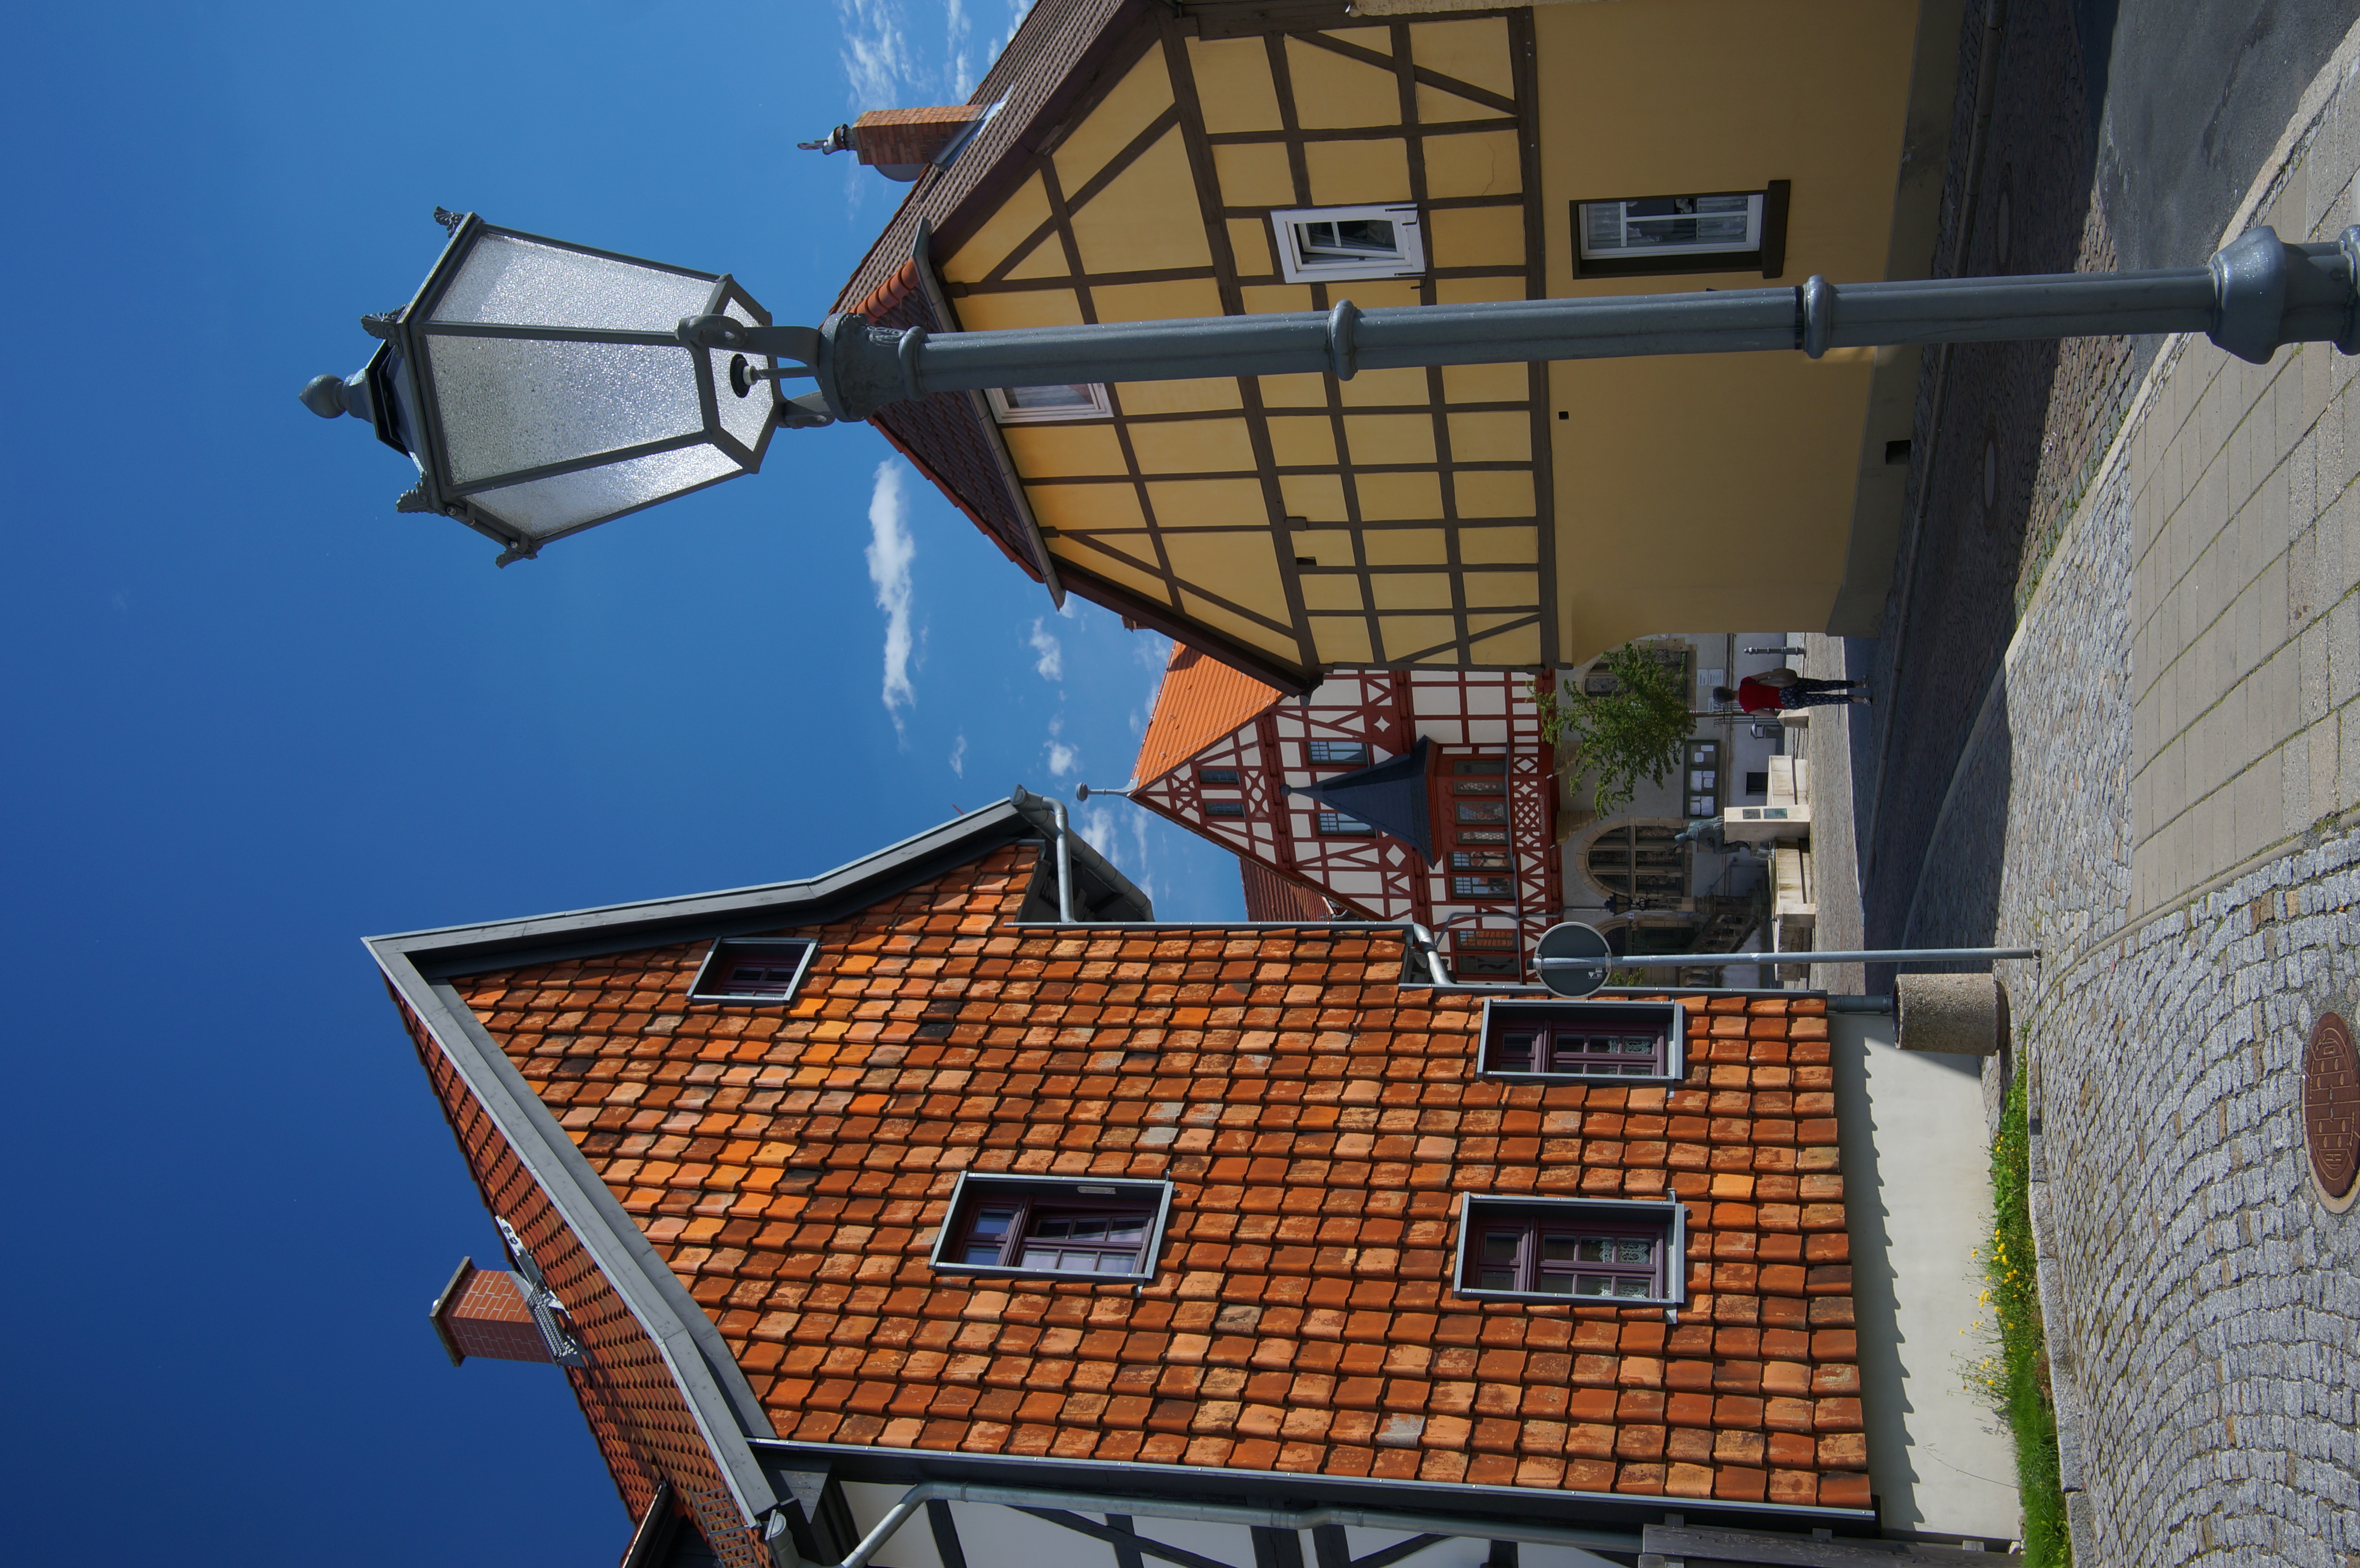
architecture, house, town, building, downtown, tower, cottage, landmark, facade, lighting, 2016, germany, deutschland, samyang, sony, nex, nex6, saxonyanhalt, sachsenanhalt, 21mm, lenstagged, samyang21mm114umccse, samyang21mm, steffenzahn, harzgerode, neighbourhood, urban area